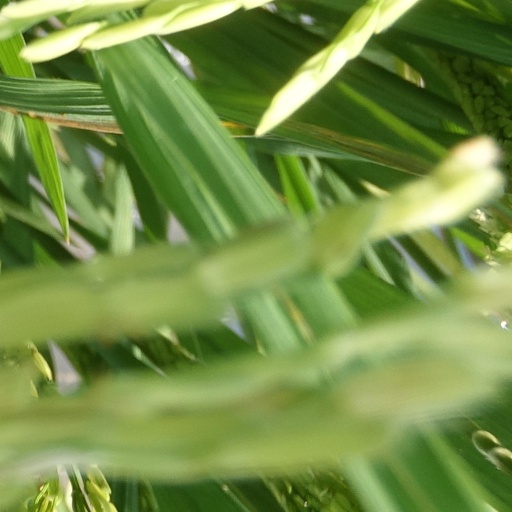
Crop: rice